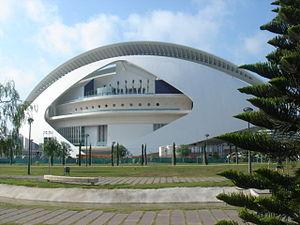
La Cité des arts et des sciences est un complexe culturel situé à Valence. C'est une entreprise publique appartenant à la Généralité valencienne.